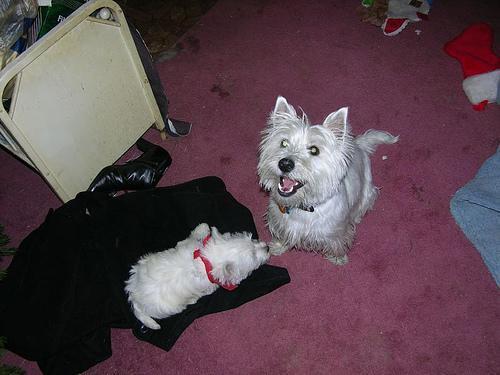
West_Highland_white_terrier